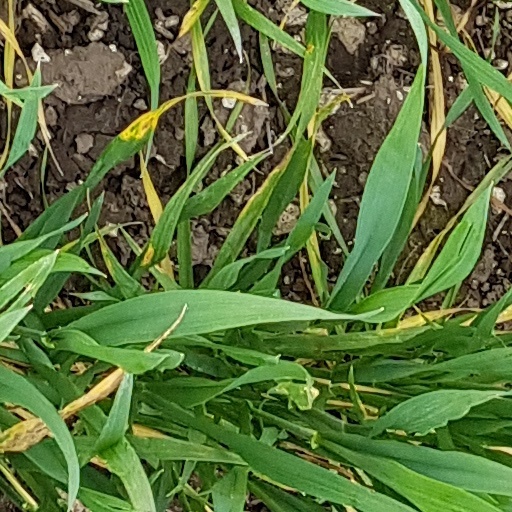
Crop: wheat